Blanche station

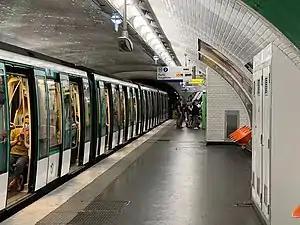

Blanche is a station on Paris Métro Line 2, on the border of the 9th and the 18th arrondissements.